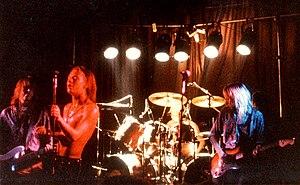
Smack est un groupe de rock finlandais. Formé en 1982 et actif jusqu'en 1990, leurs paroles sont mystiques et poétiques.